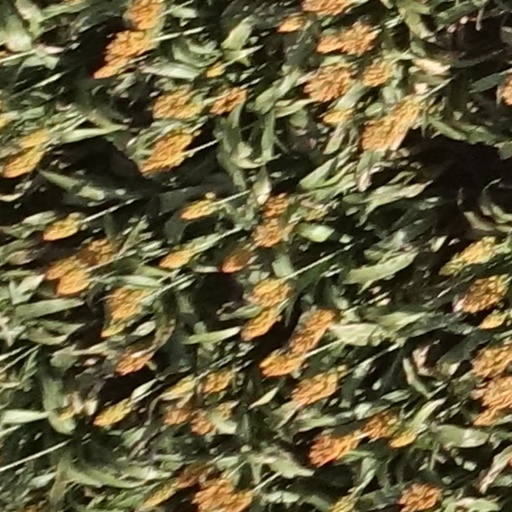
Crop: sorghum